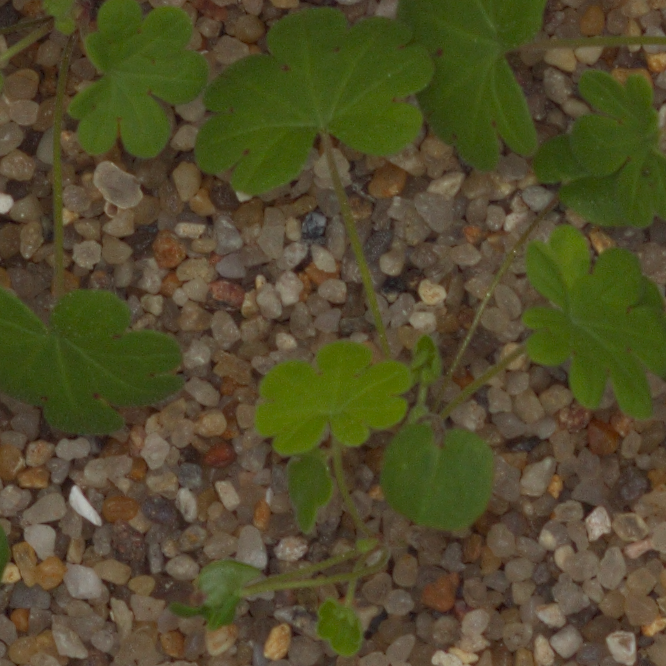
Label: smallflowered_cranesbill